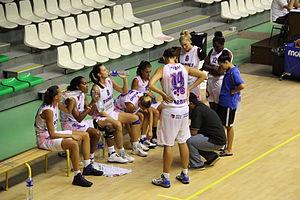
Le Tarbes Gespe Bigorre est un club de basket-ball français basé à Tarbes et dont l’équipe féminine appartient à la Ligue féminine de basket-ball. Il est habitué des compétitions européennes.